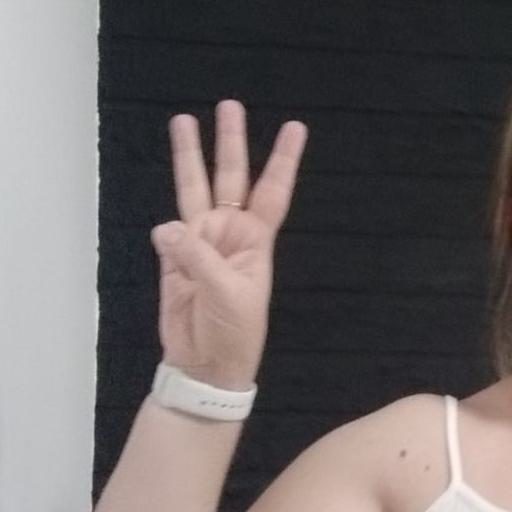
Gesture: three